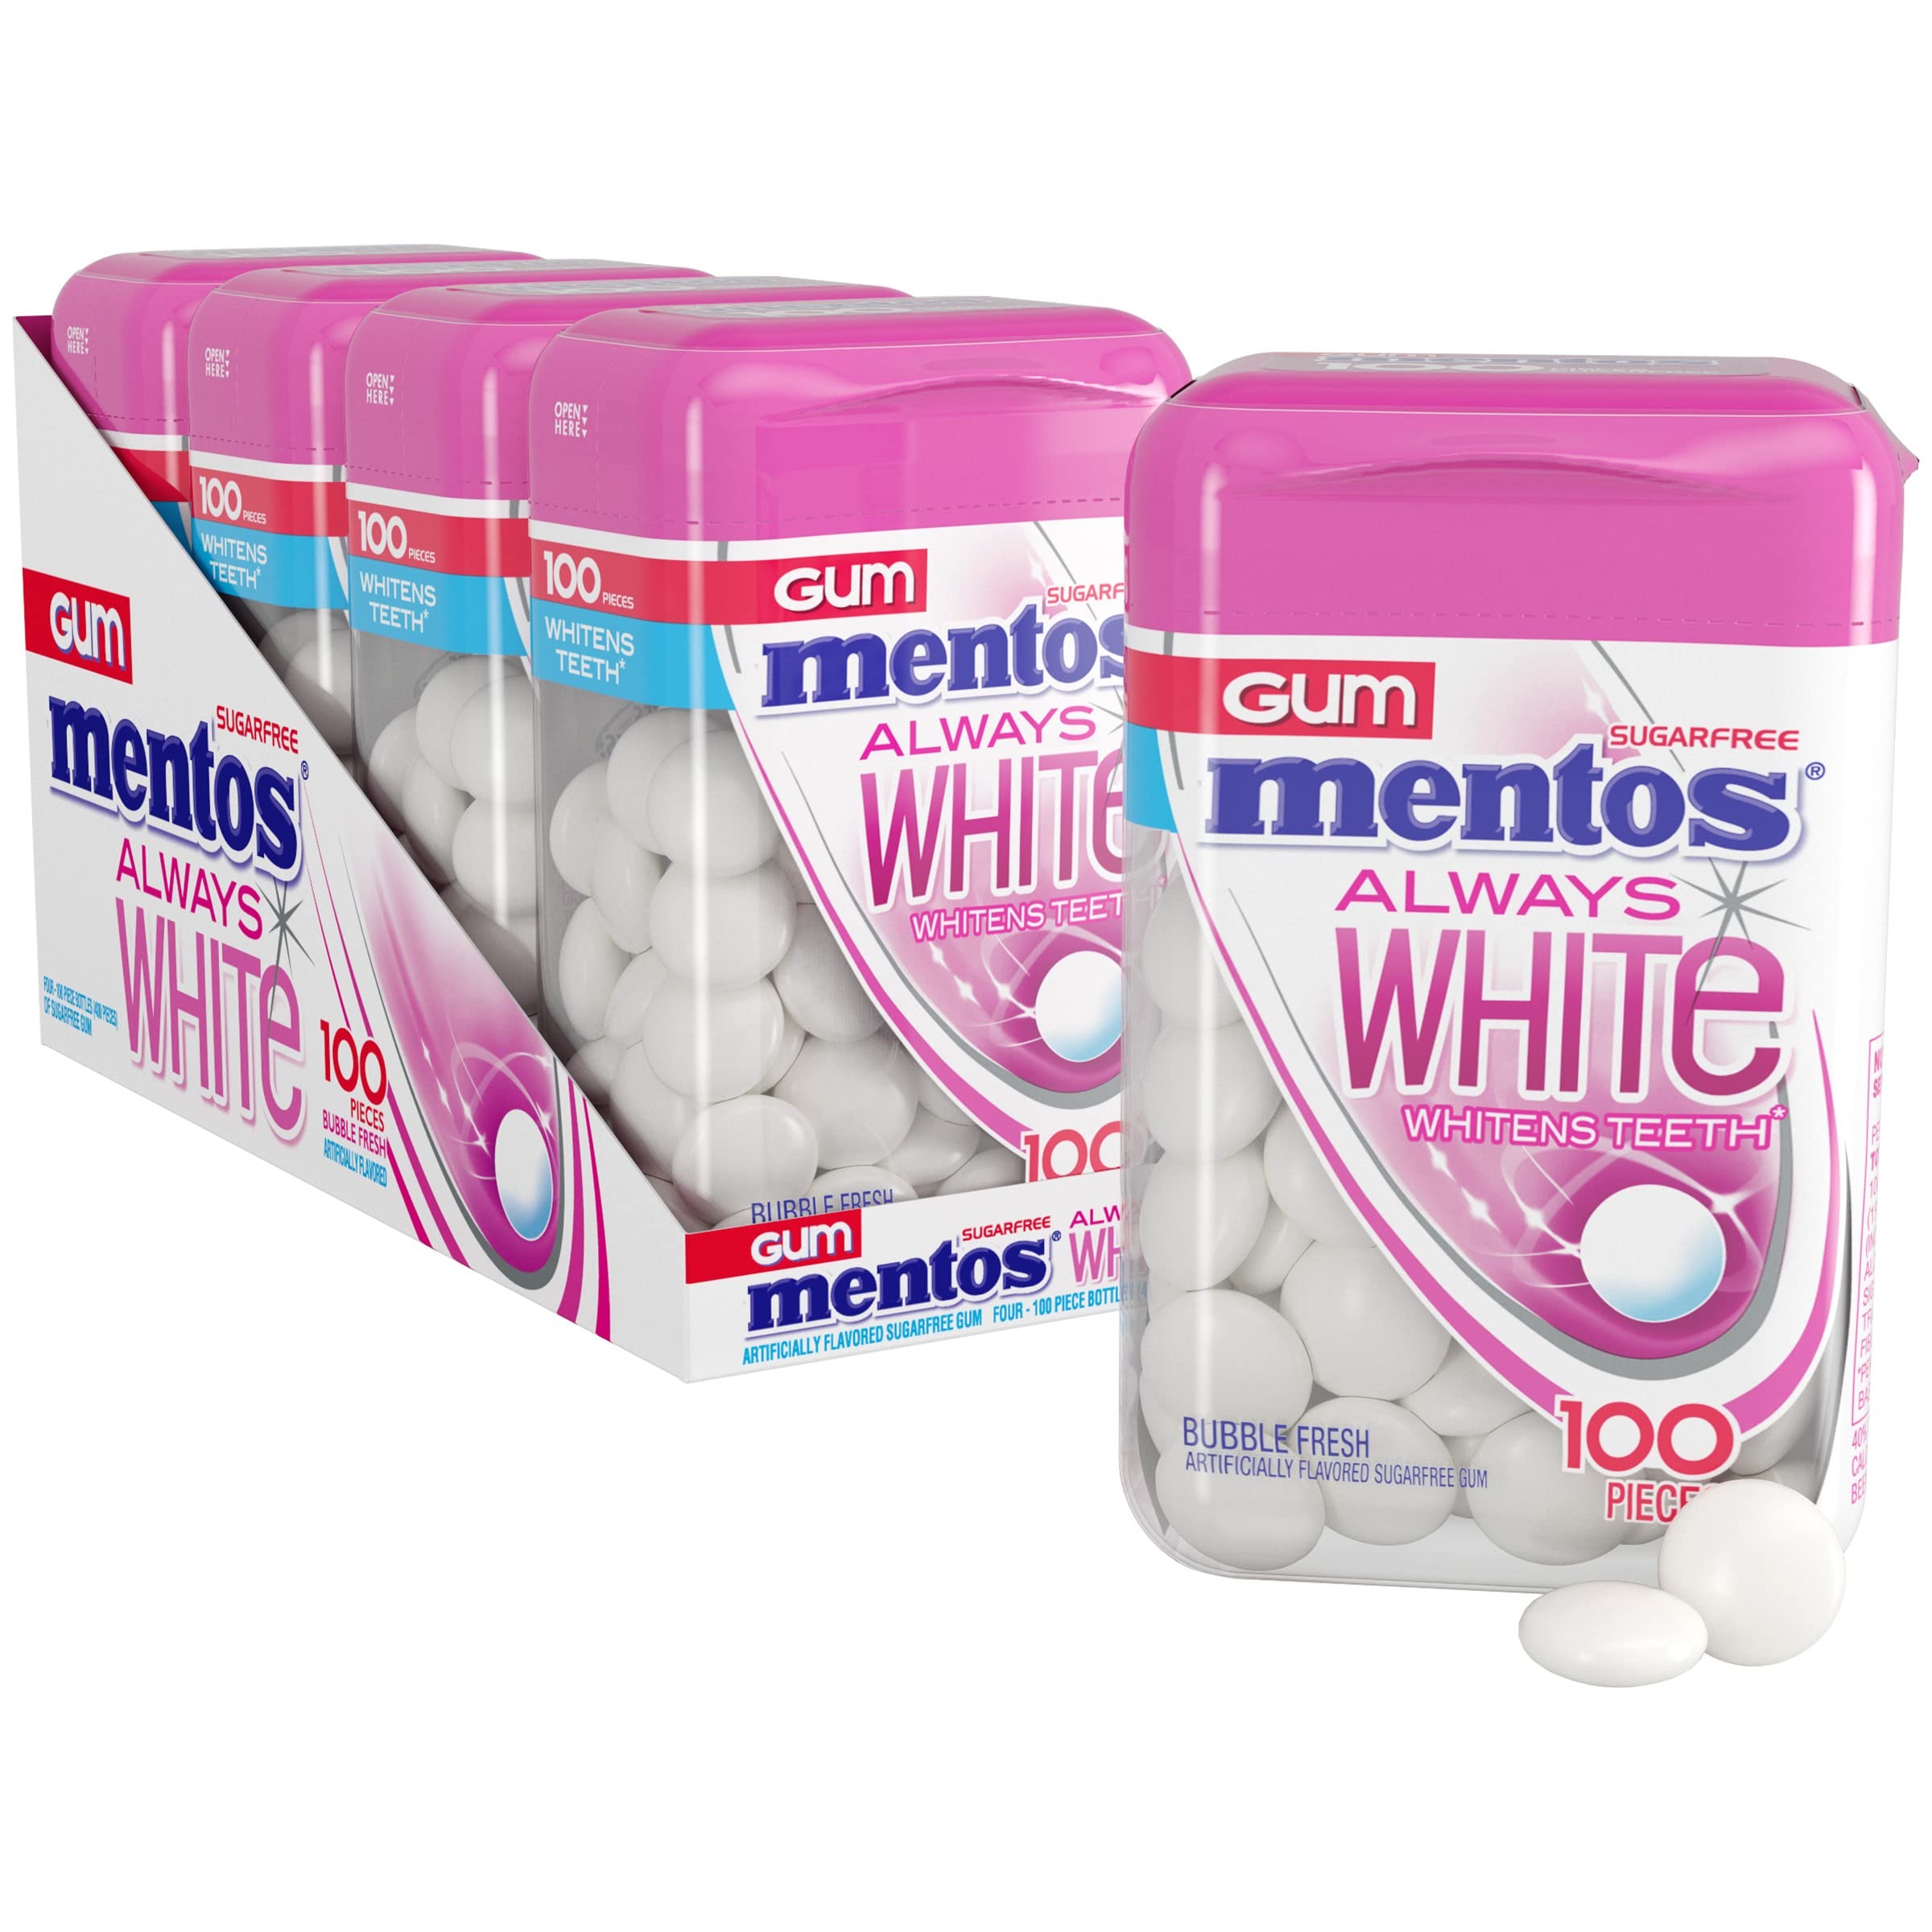
Item Name: Mentos Always White Bubble Fresh Sugar Free Gum with Xylitol Sweetener, 100 Count Bottle, 4 Bottles
Bullet Point 1: Four bottles (100 pieces each) of Always White Bubble Fresh Sugar Free Gum with xylitol sweetener
Bullet Point 2: Mentos Always White sugar-free chewing gum helps to freshen breath and whiten teeth with a Bubble Fresh flavor
Bullet Point 3: Mentos Always Fresh whitening gum contains xylitol, which may help reduce the risk of tooth decay and can help reduce the staining of teeth
Bullet Point 4: Durable bottle with reclosable lid, perfect to keep in your desk, car or purse for fresh flavor when you need it
Bullet Point 5: Excite your mouth with Mentos Gum and Mentos Chewy Mints in a variety of great mint and fruit flavors! Also, try Mentos Clean Breath hard mints in intense peppermint and wintergreen flavors!
Value: 4.0
Unit: count

Price: 4.99